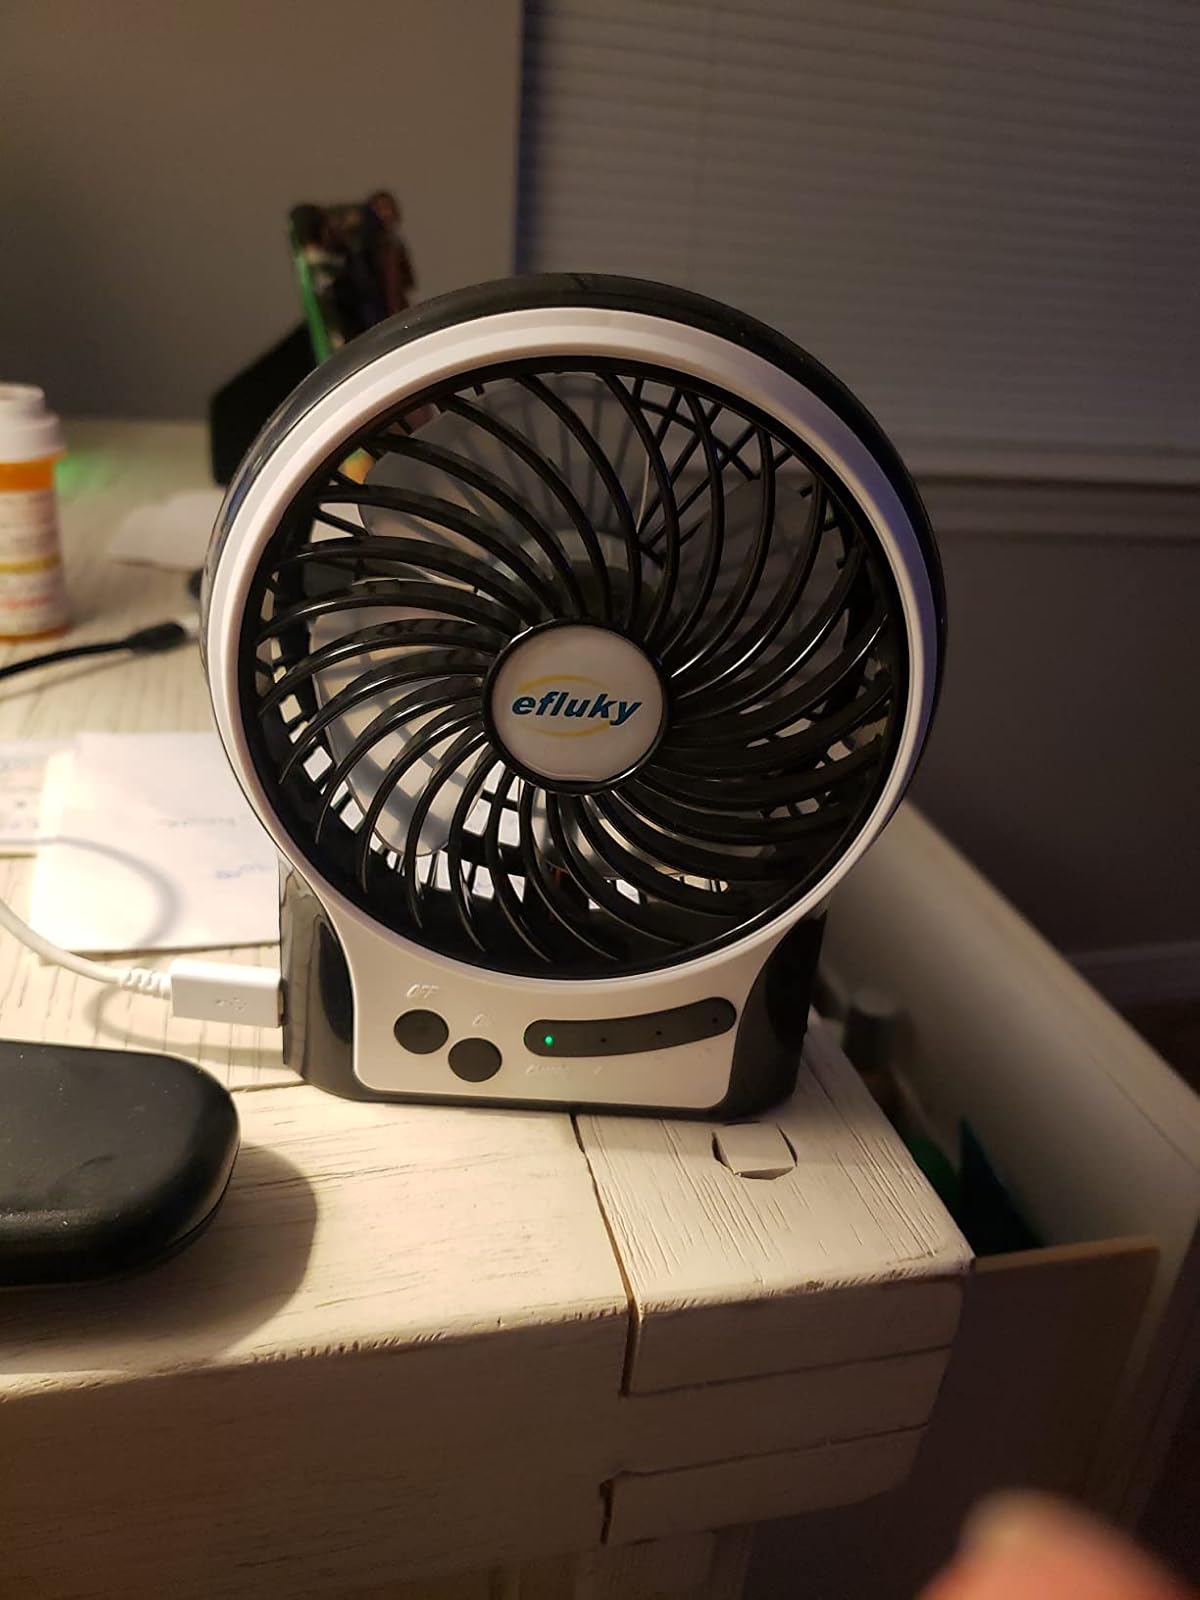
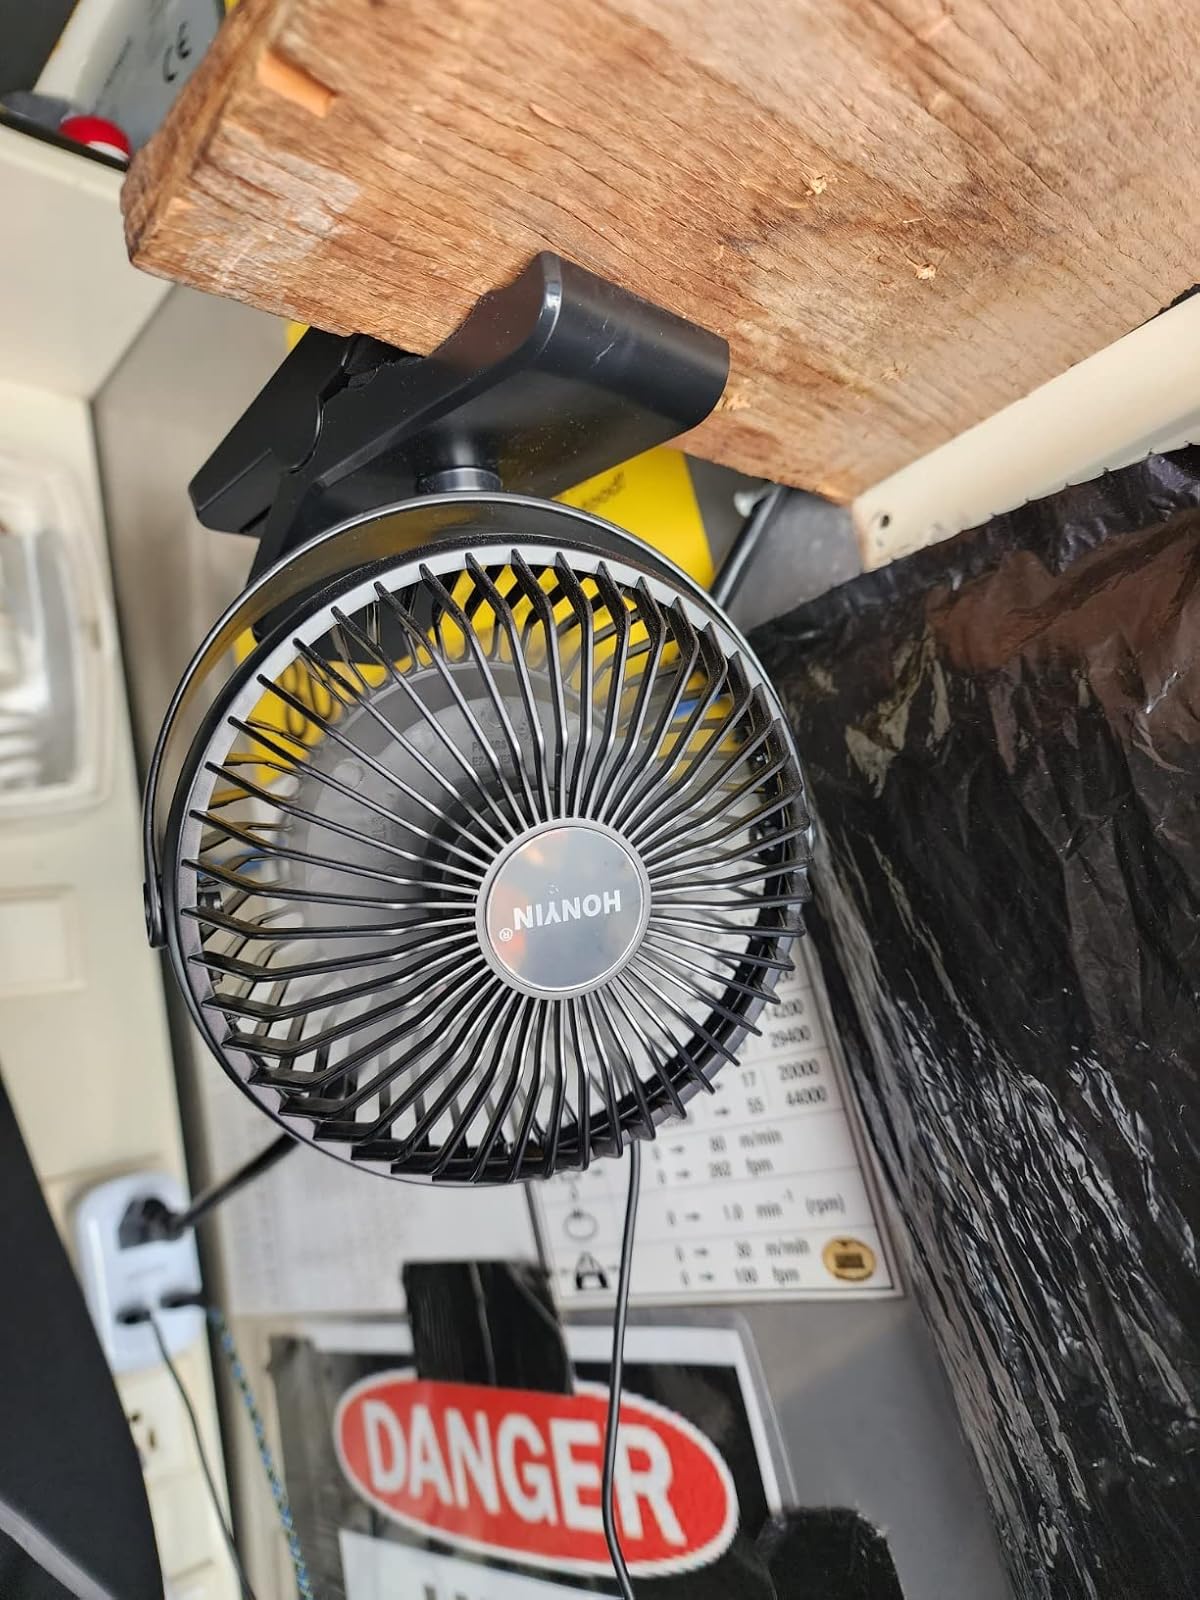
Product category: fan
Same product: no